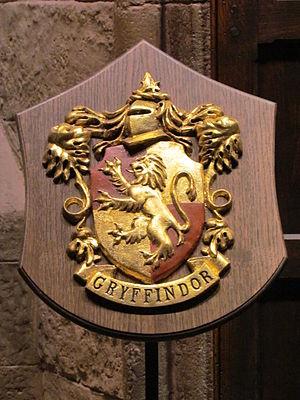
Harry Potter [ʔaʁi pɔtœʁ] est une série littéraire de low fantasy écrite par l'auteure britannique J. K. Rowling, dont la suite romanesque s'est achevée en 2007. Une pièce de théâtre, considérée comme la « huitième histoire » officielle, a été jouée et publiée en 2016. Les livres et le script de la pièce ont été traduits en français par Jean-François Ménard.